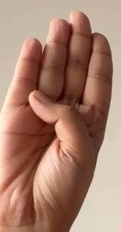
ASL sign: B